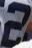
Number: 2